Symbolist painting

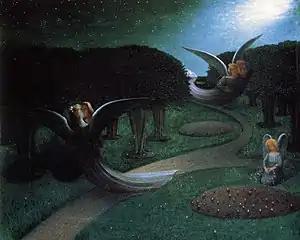
"Angels in the Night" (1891), by William Degouve de Nuncques, Kröller-Müller Museum, Otterlo

Against naturalism, artifice is defended, against the modern the primitive, against the objective the subjective, against the rational the irrational, against the social order the marginalization, against the conscious the hidden and mysterious. The artist no longer recreates nature, but builds his own world, liberates himself expressively and creatively, aspires to the total work of art, in which he takes care of all the details and becomes an absolute creator. Paul Cézanne considered art as "a harmony parallel to nature"; and Oscar Wilde stated that "art is always more abstract than we imagine. Form and color speak to us of form and color, and that is all". With Symbolist art, the autonomy of artistic language is achieved: art breaks with tradition and builds a parallel universe, paving a virgin ground that will serve as a foundation for new ways of understanding art in the early 20th century: the historical avant-garde.